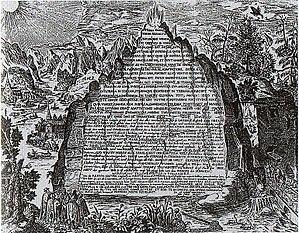
Heinrich Khunrath, est un médecin et alchimiste allemand. Il est surtout connu pour son traité alchimique l'Amphitheatrum Sapientiae Aeternae.